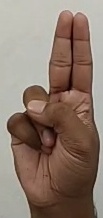
ASL sign: U